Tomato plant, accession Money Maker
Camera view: vertical (180 deg); turntable rotation: 30 degrees
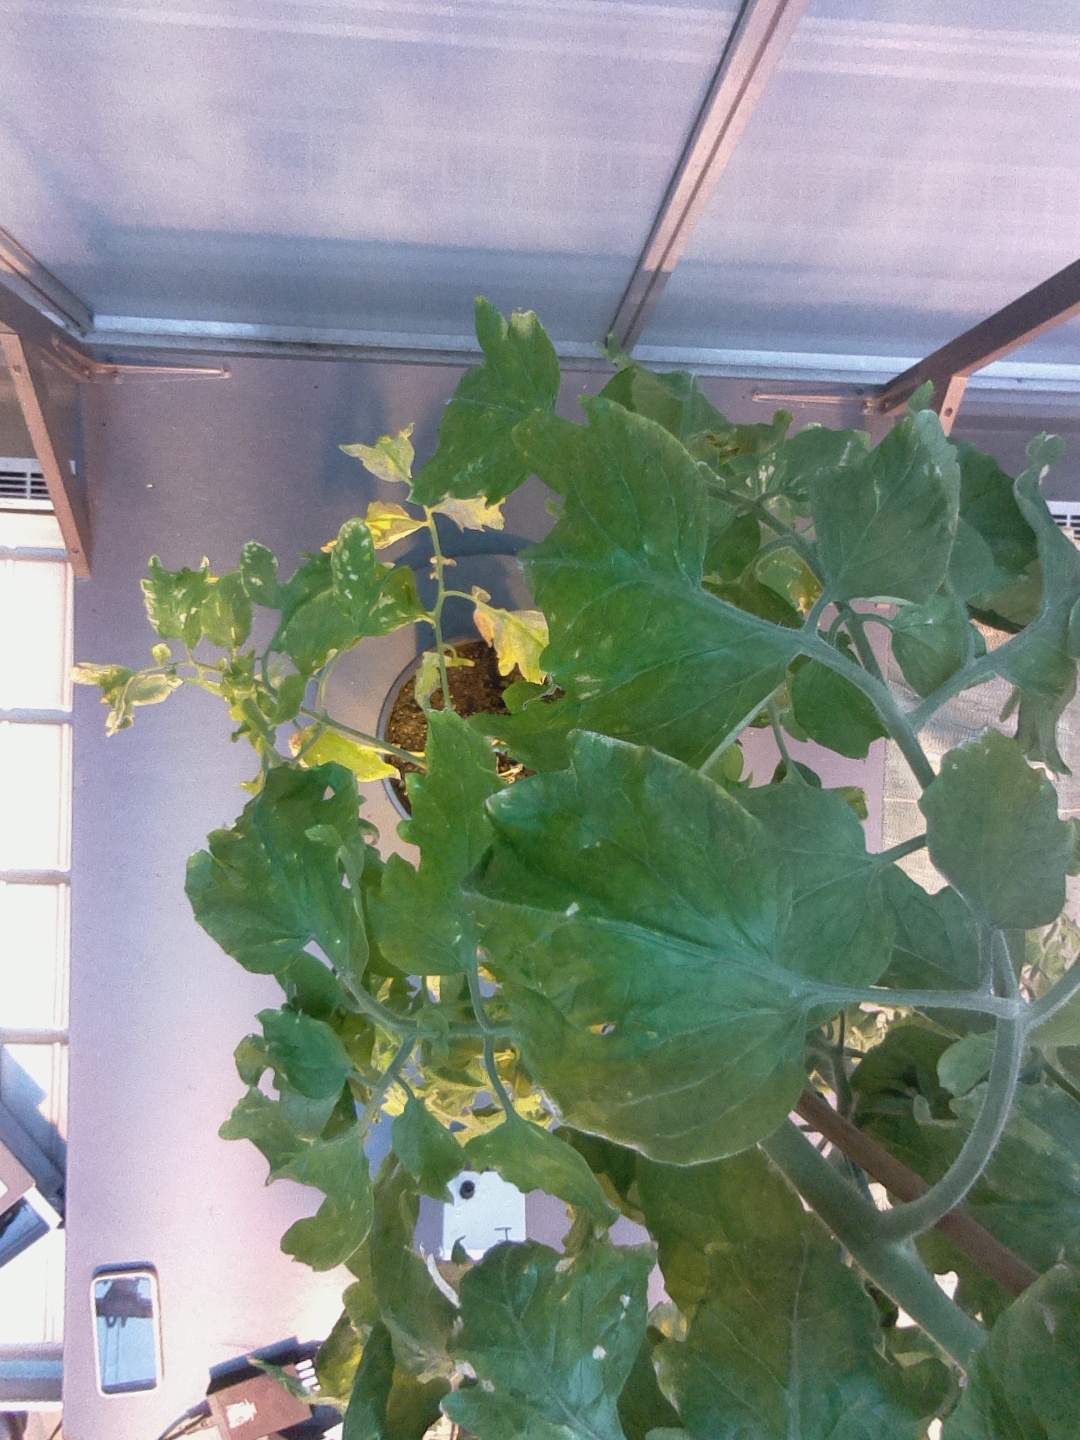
BBCH growth stage 77: 70%-80% of final fruit size